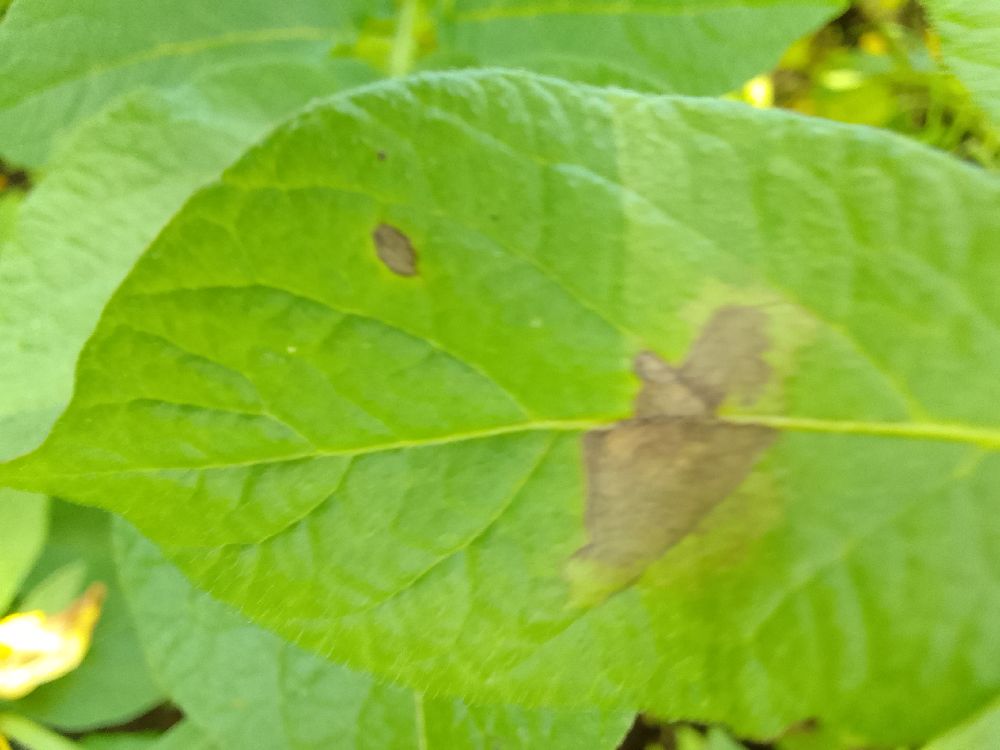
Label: Late blight